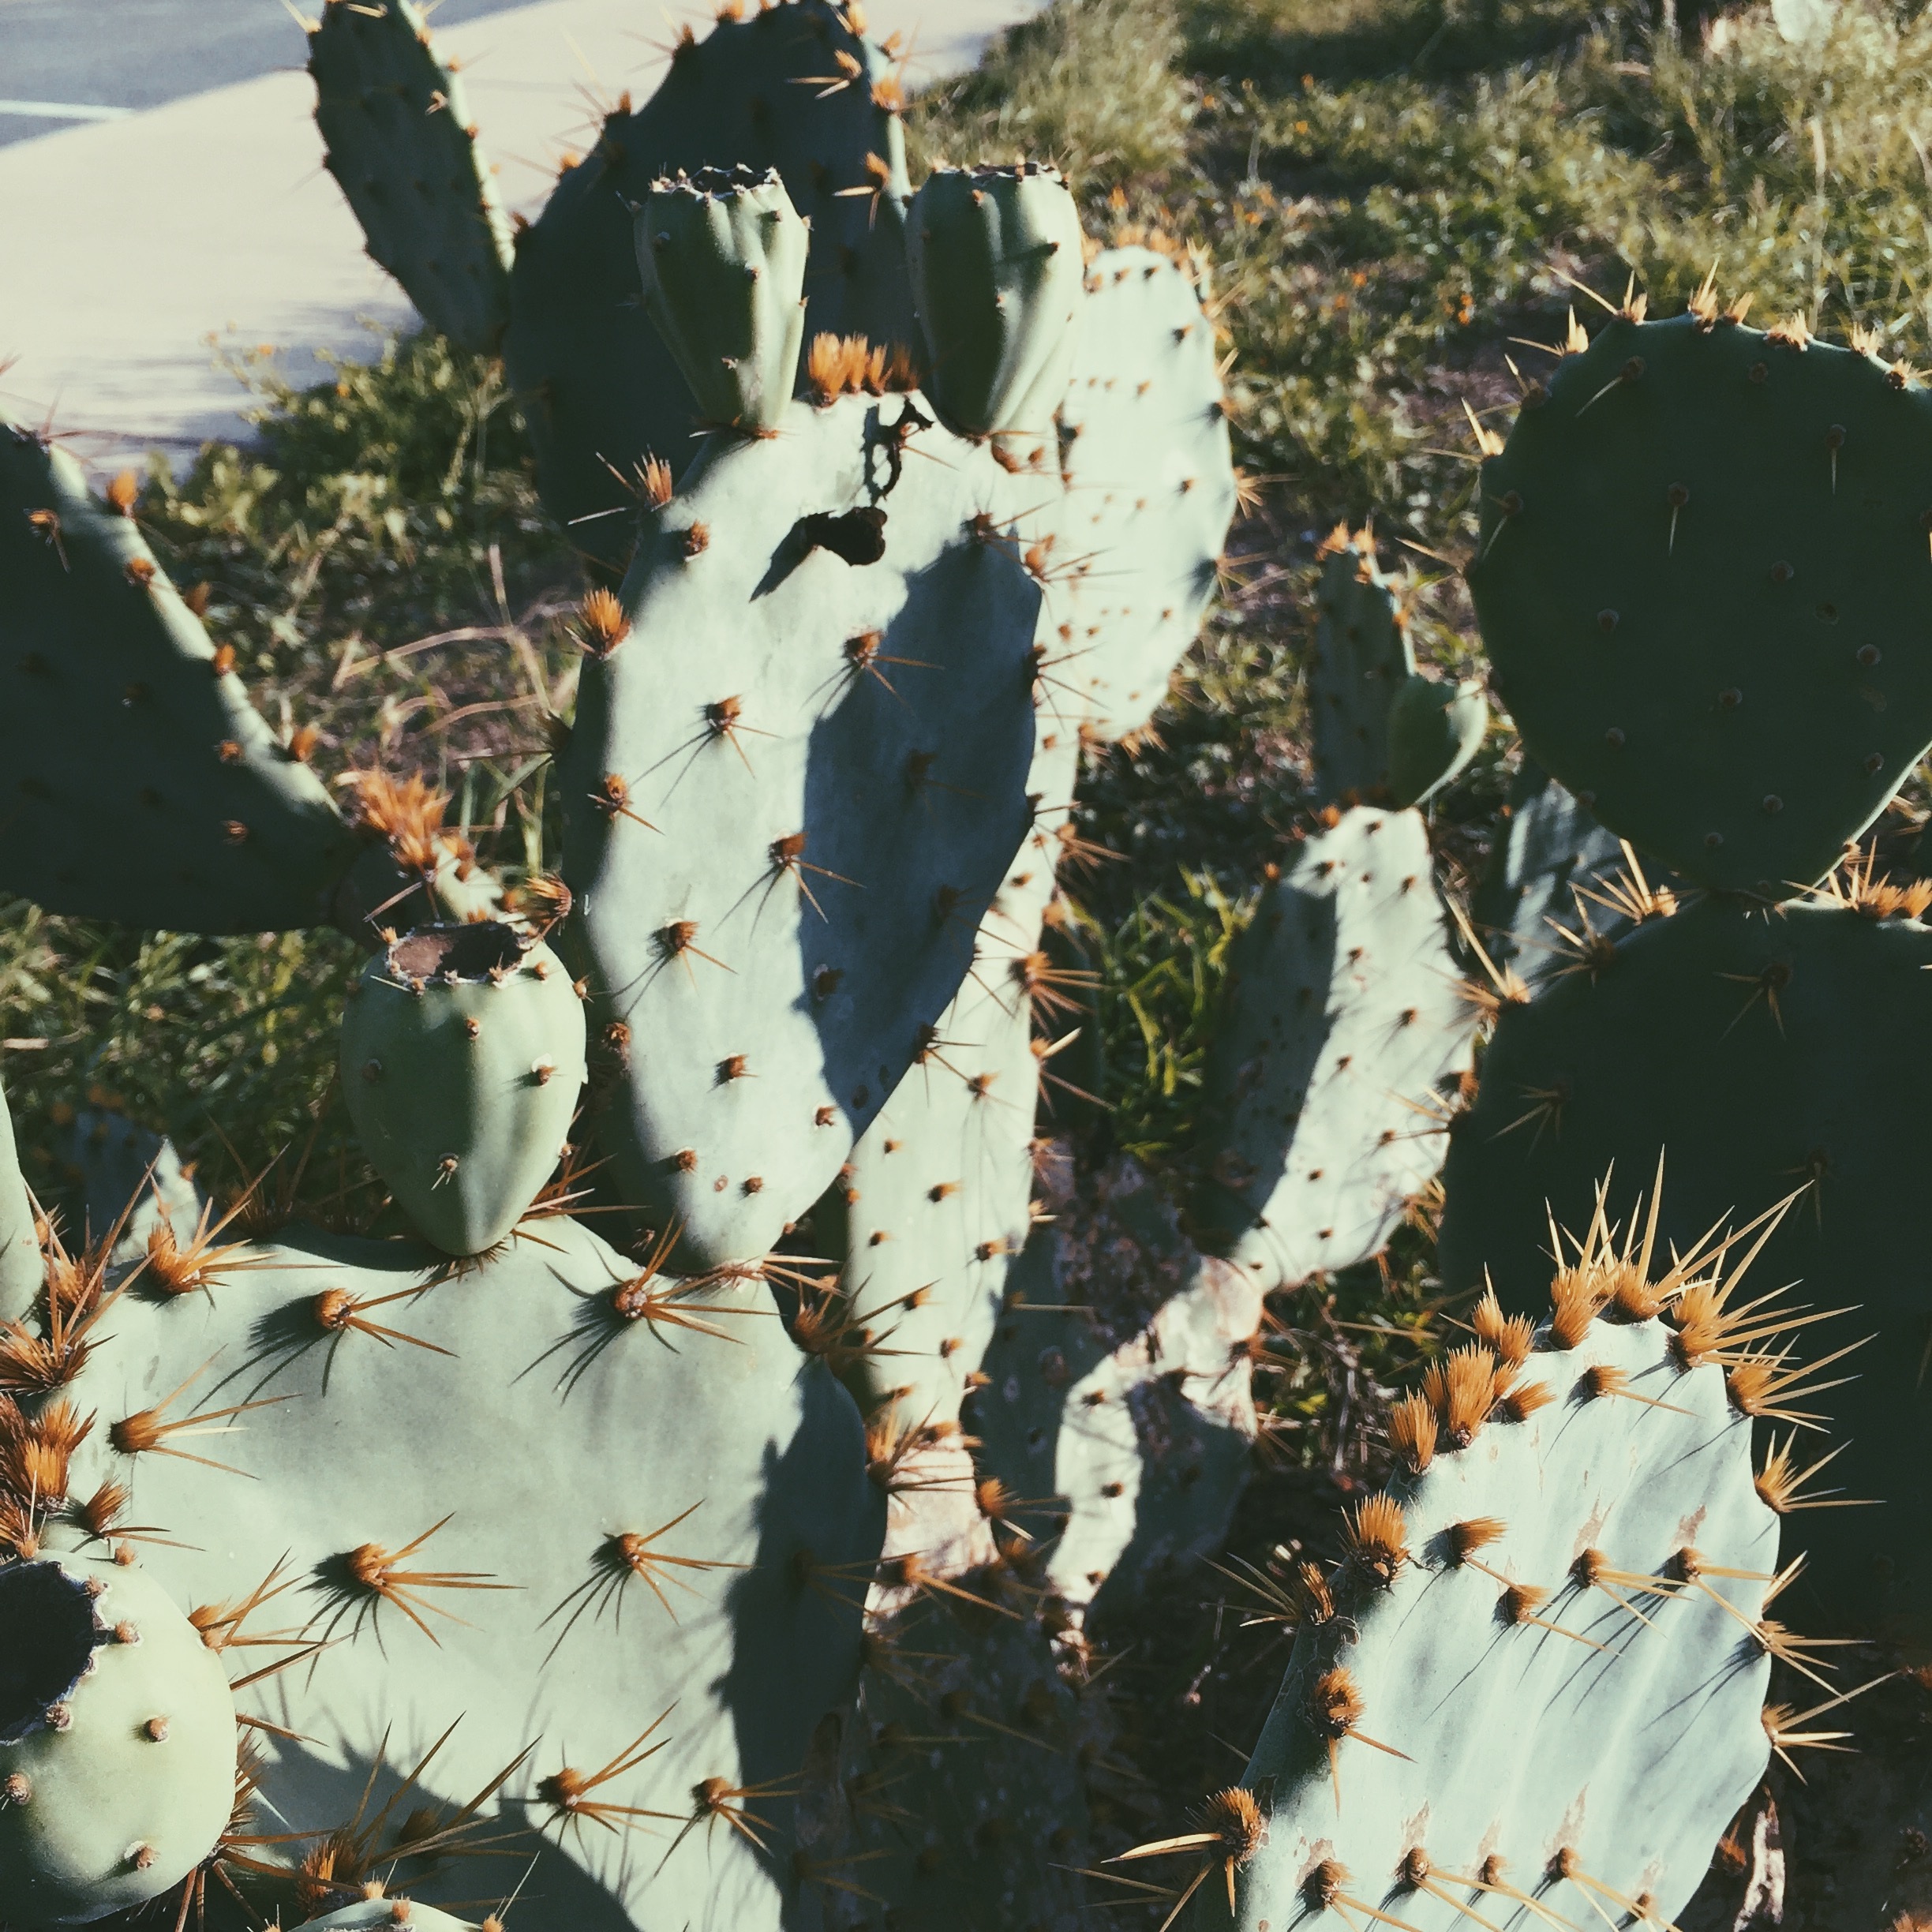
tree, cactus, plant, leaf, flower, botany, flora, caryophyllales, flowering plant, prickly pear, land plant, barbary fig